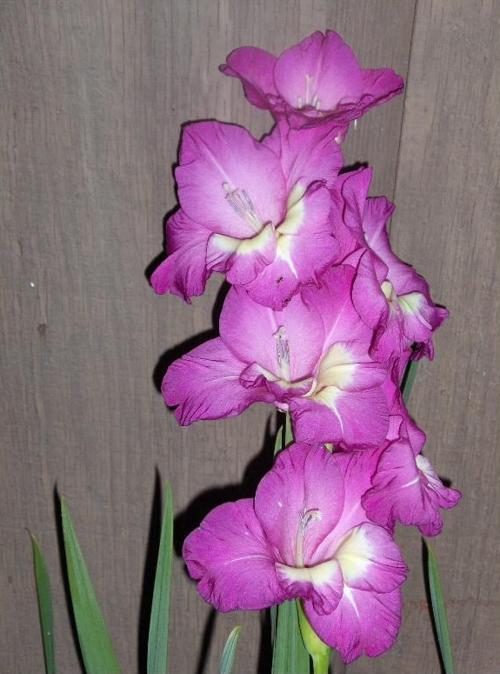
Label: sword lily